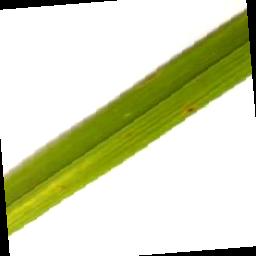
Label: Rice___Brown_Spot